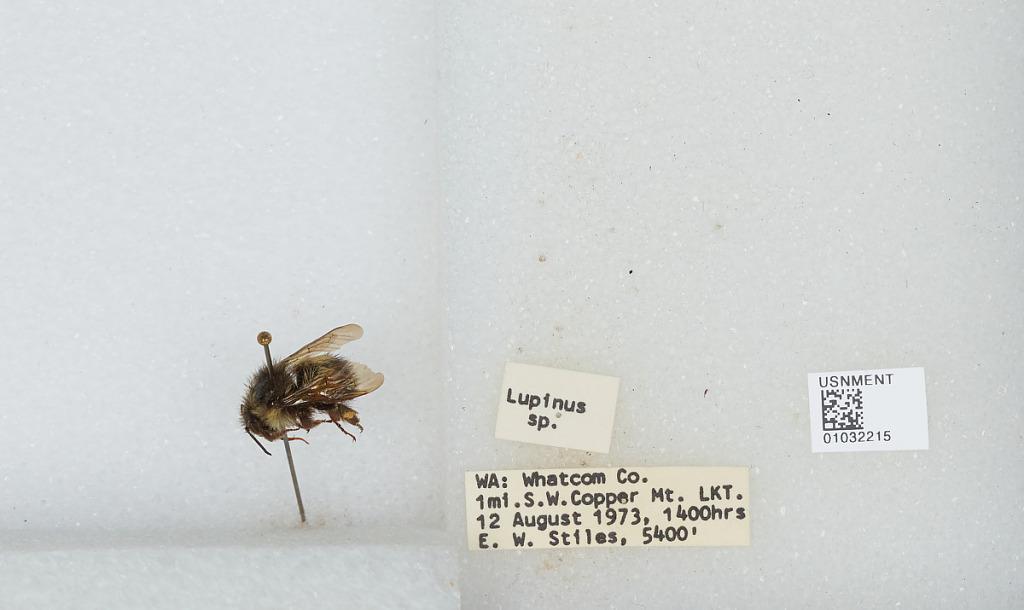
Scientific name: Bombus (Pyrobombus) sitkensis Nylander
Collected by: E. Stiles
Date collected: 1973-8-12
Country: United States
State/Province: Washington
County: Whatcom
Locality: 1 mile southwest of Copper Mountain Lookout
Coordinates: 48.8992, -121.48